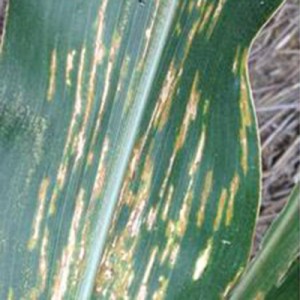
Labels: Corn leaf blight